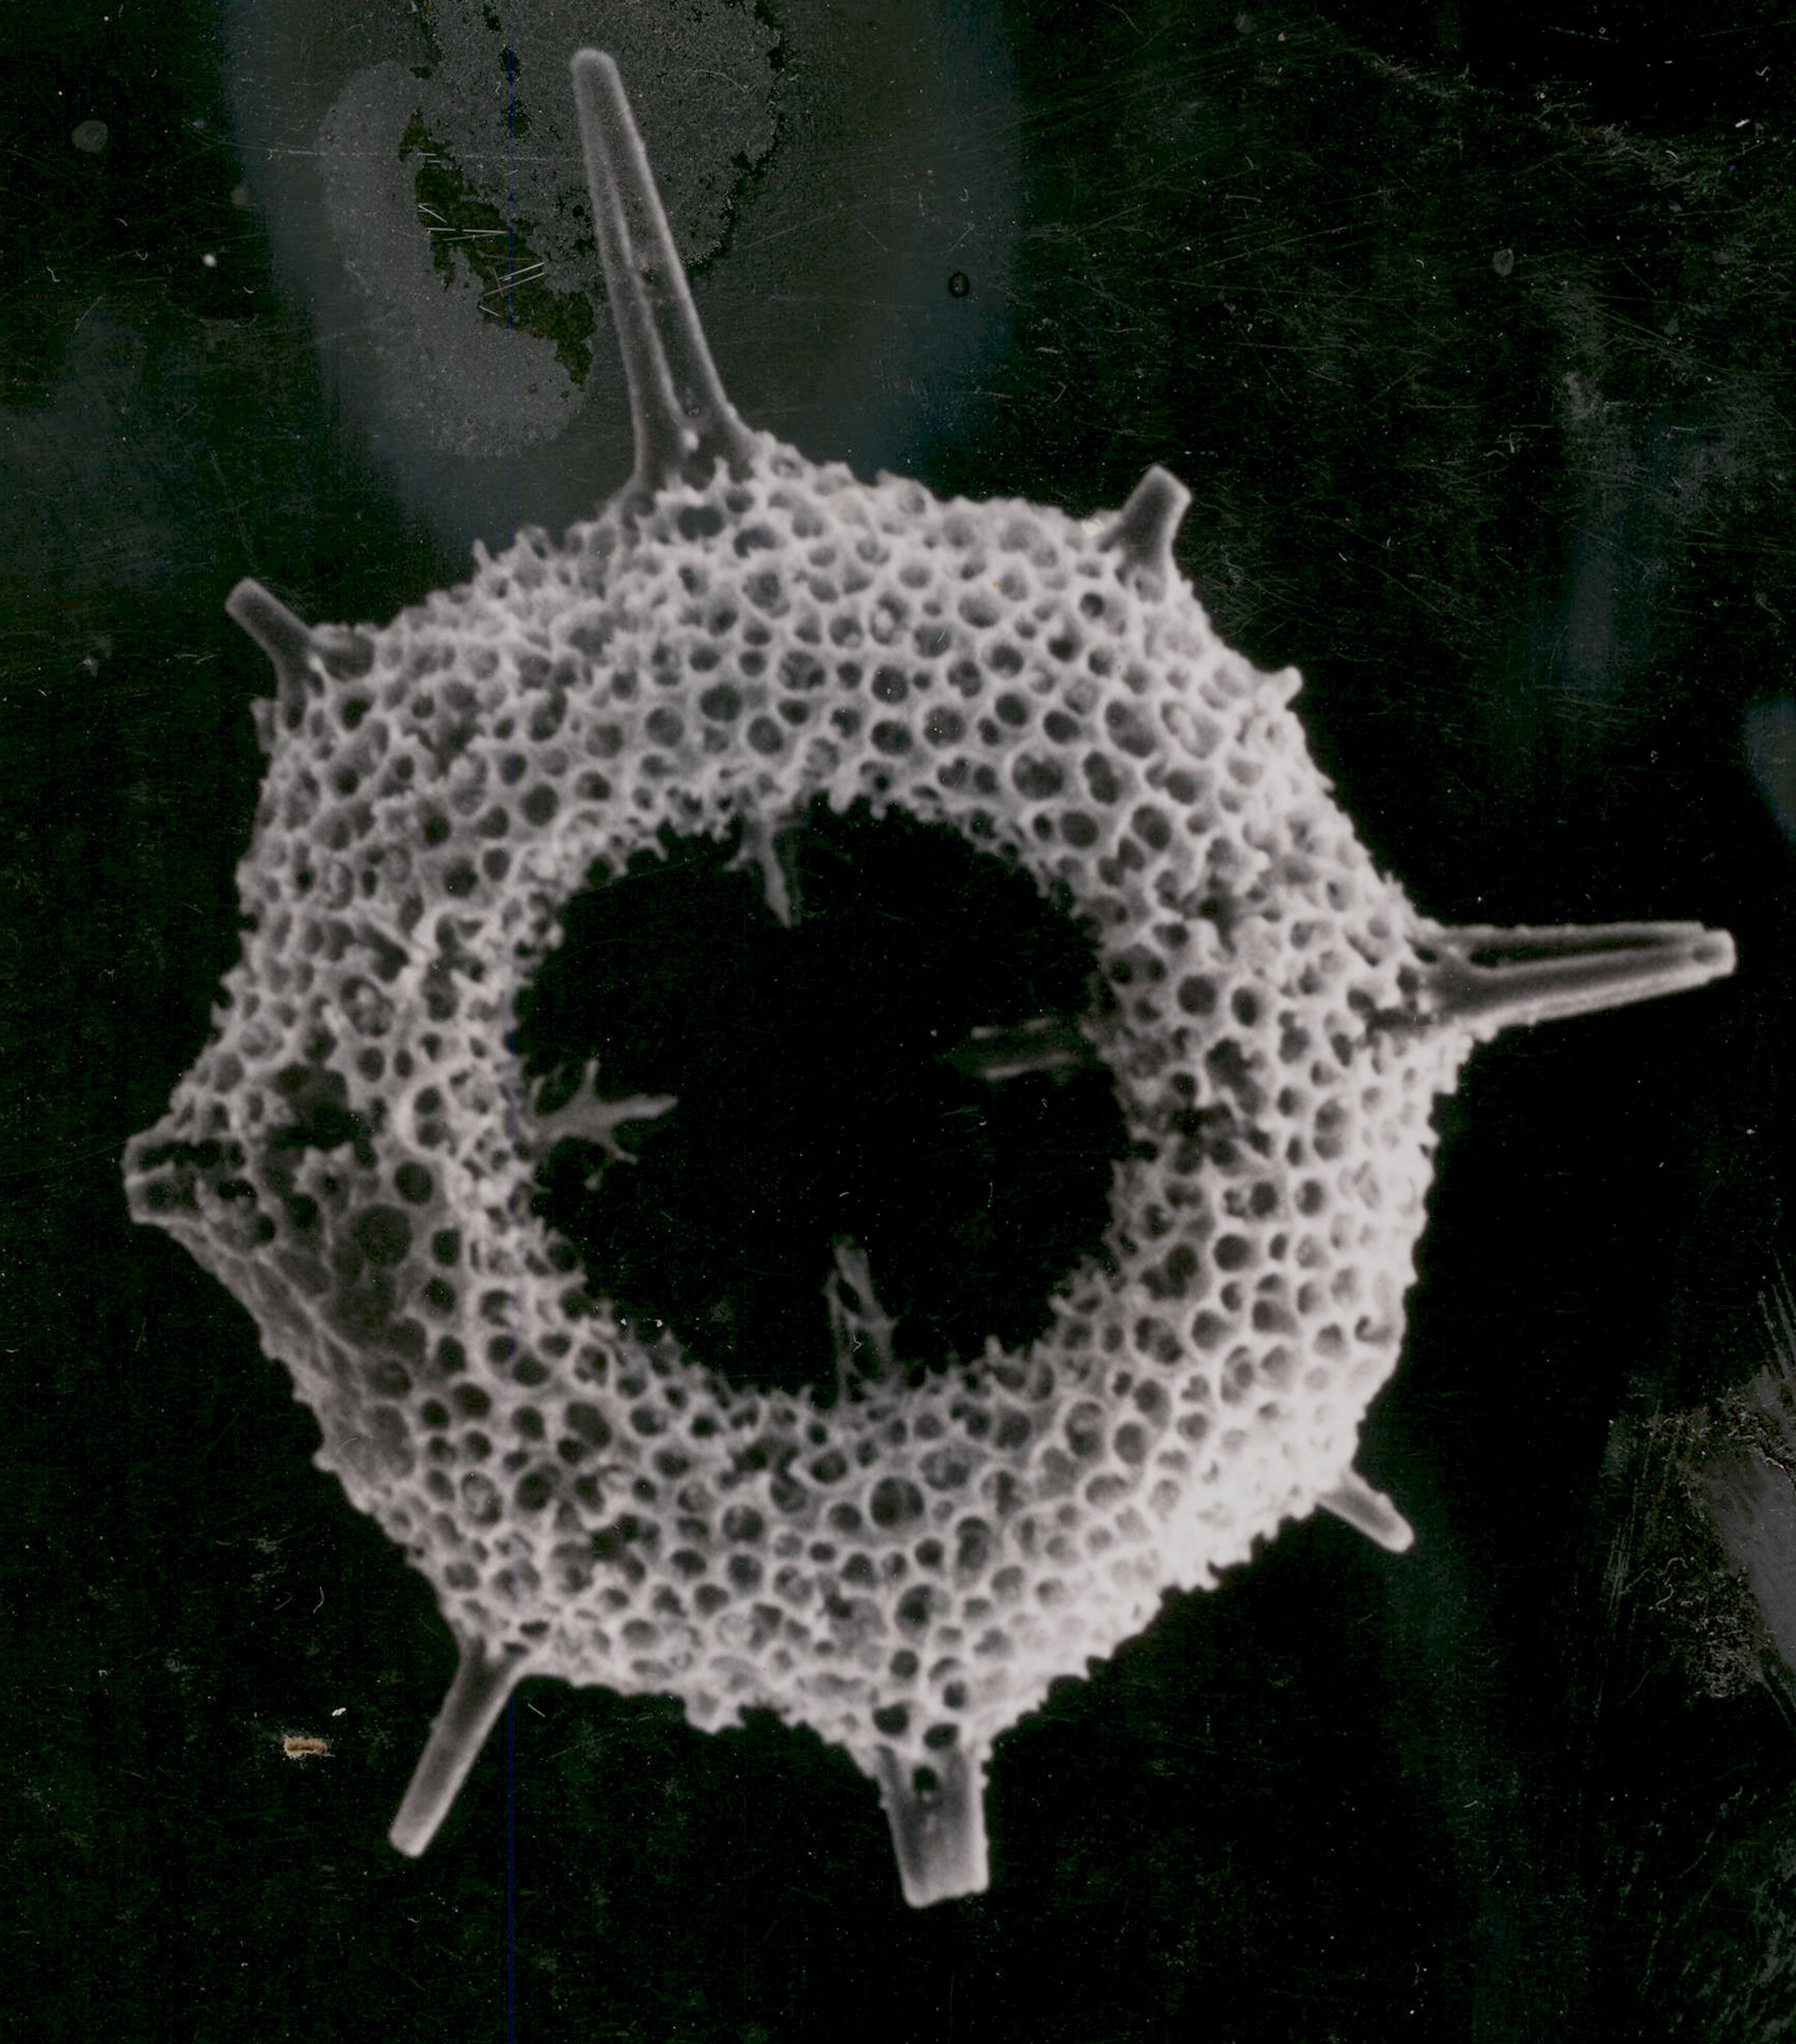
christmas decoration, art, fossil, radiolarian, plankton, paleontology, perching bird